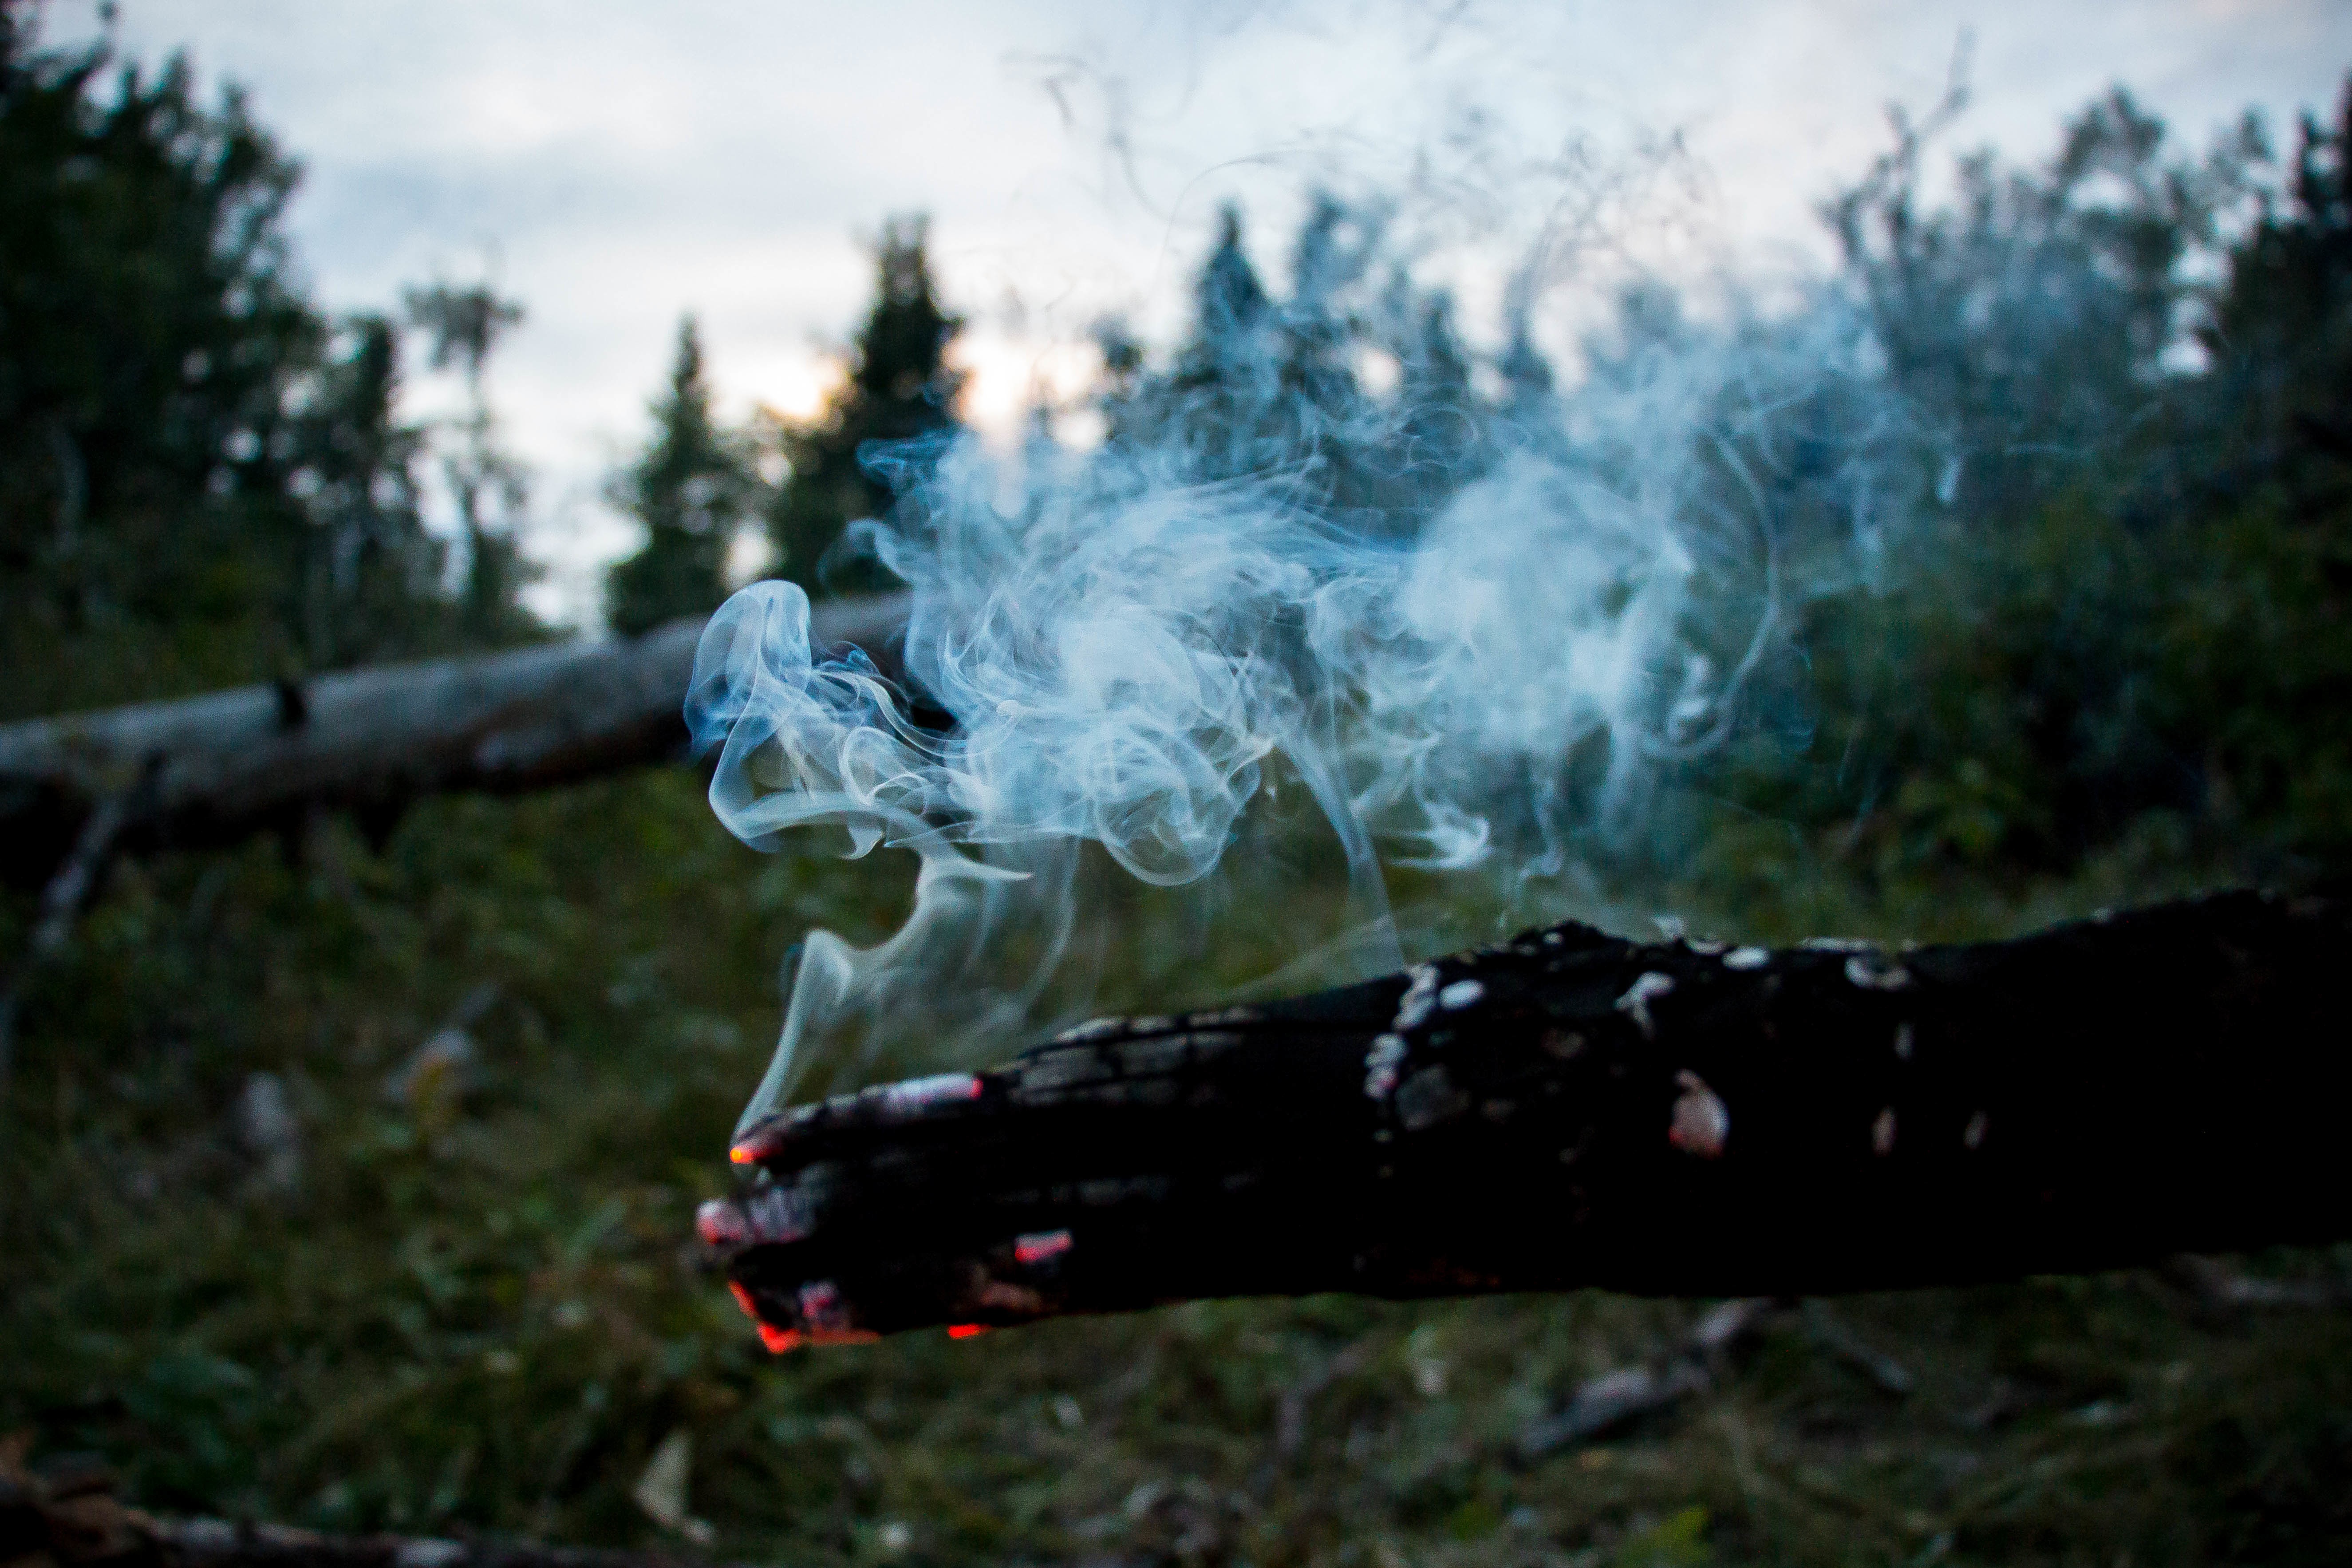
tree, water, nature, forest, autumn, screenshot